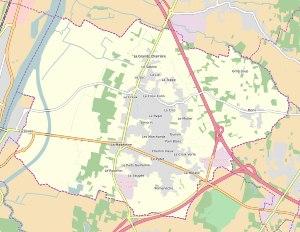
Replonges est une commune française située dans le département de l'Ain, en région Auvergne-Rhône-Alpes.